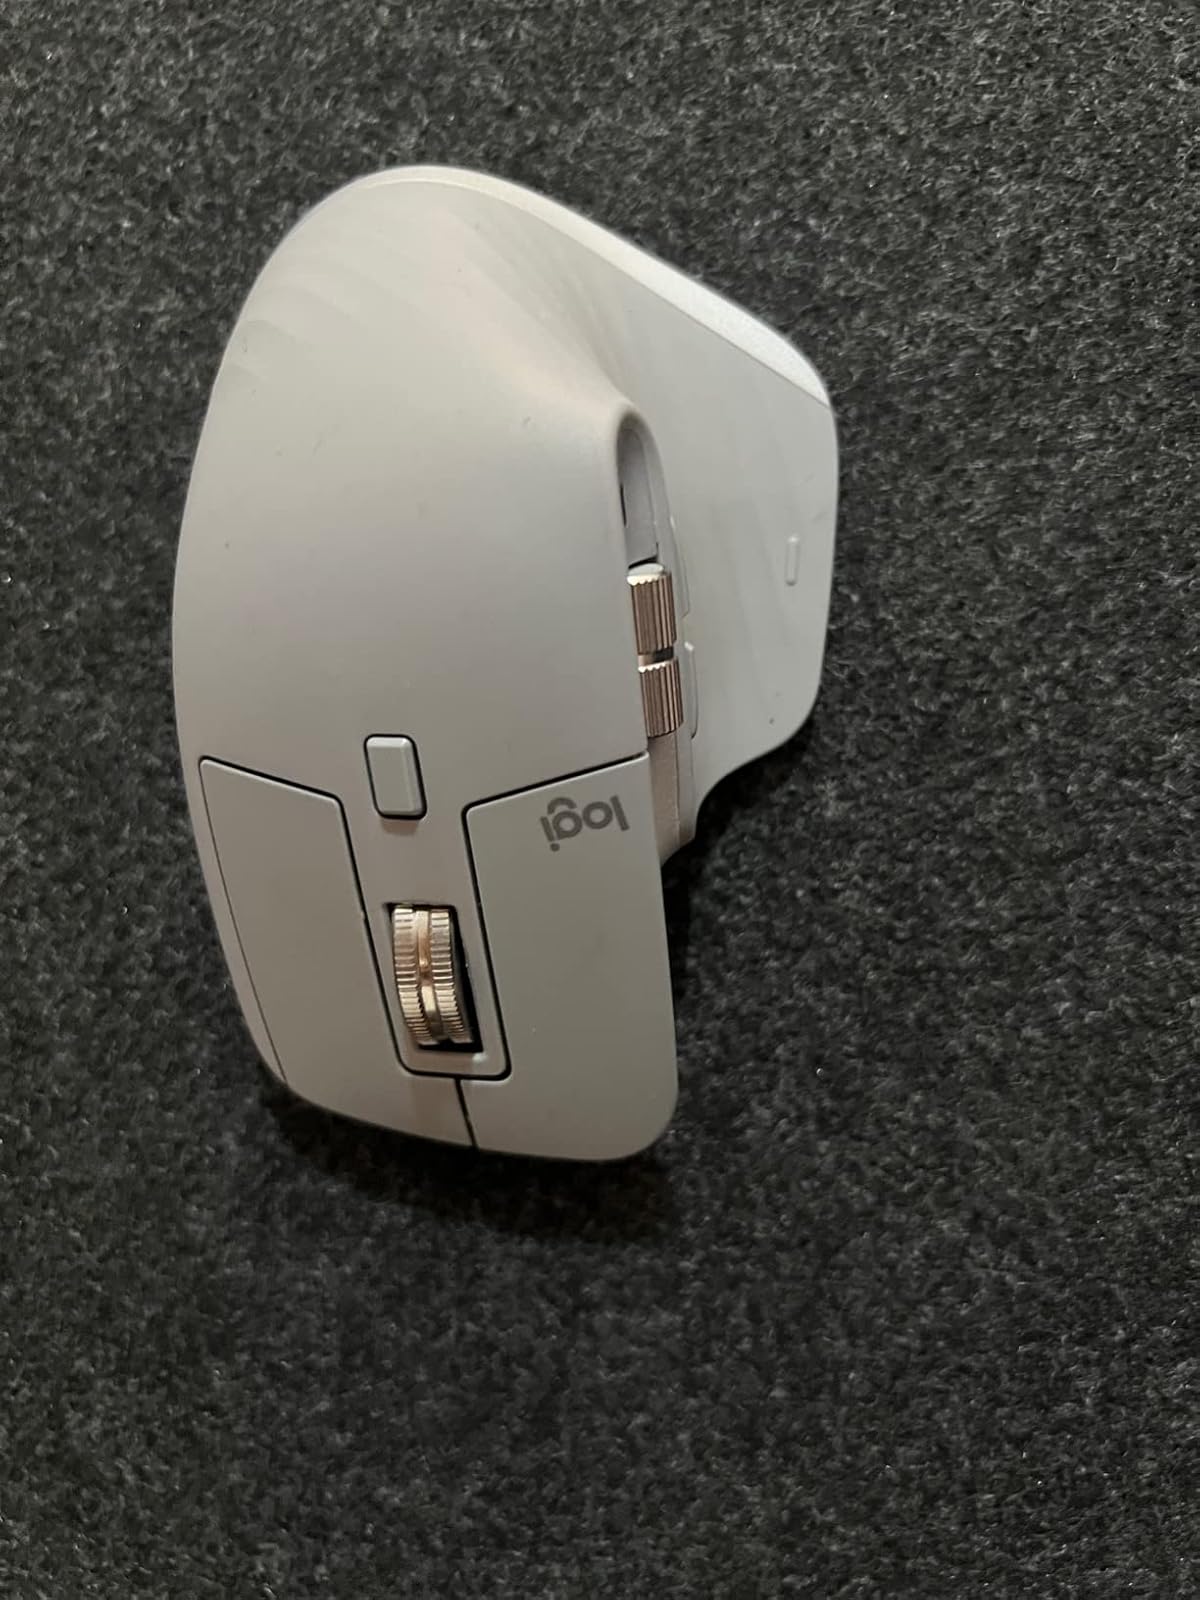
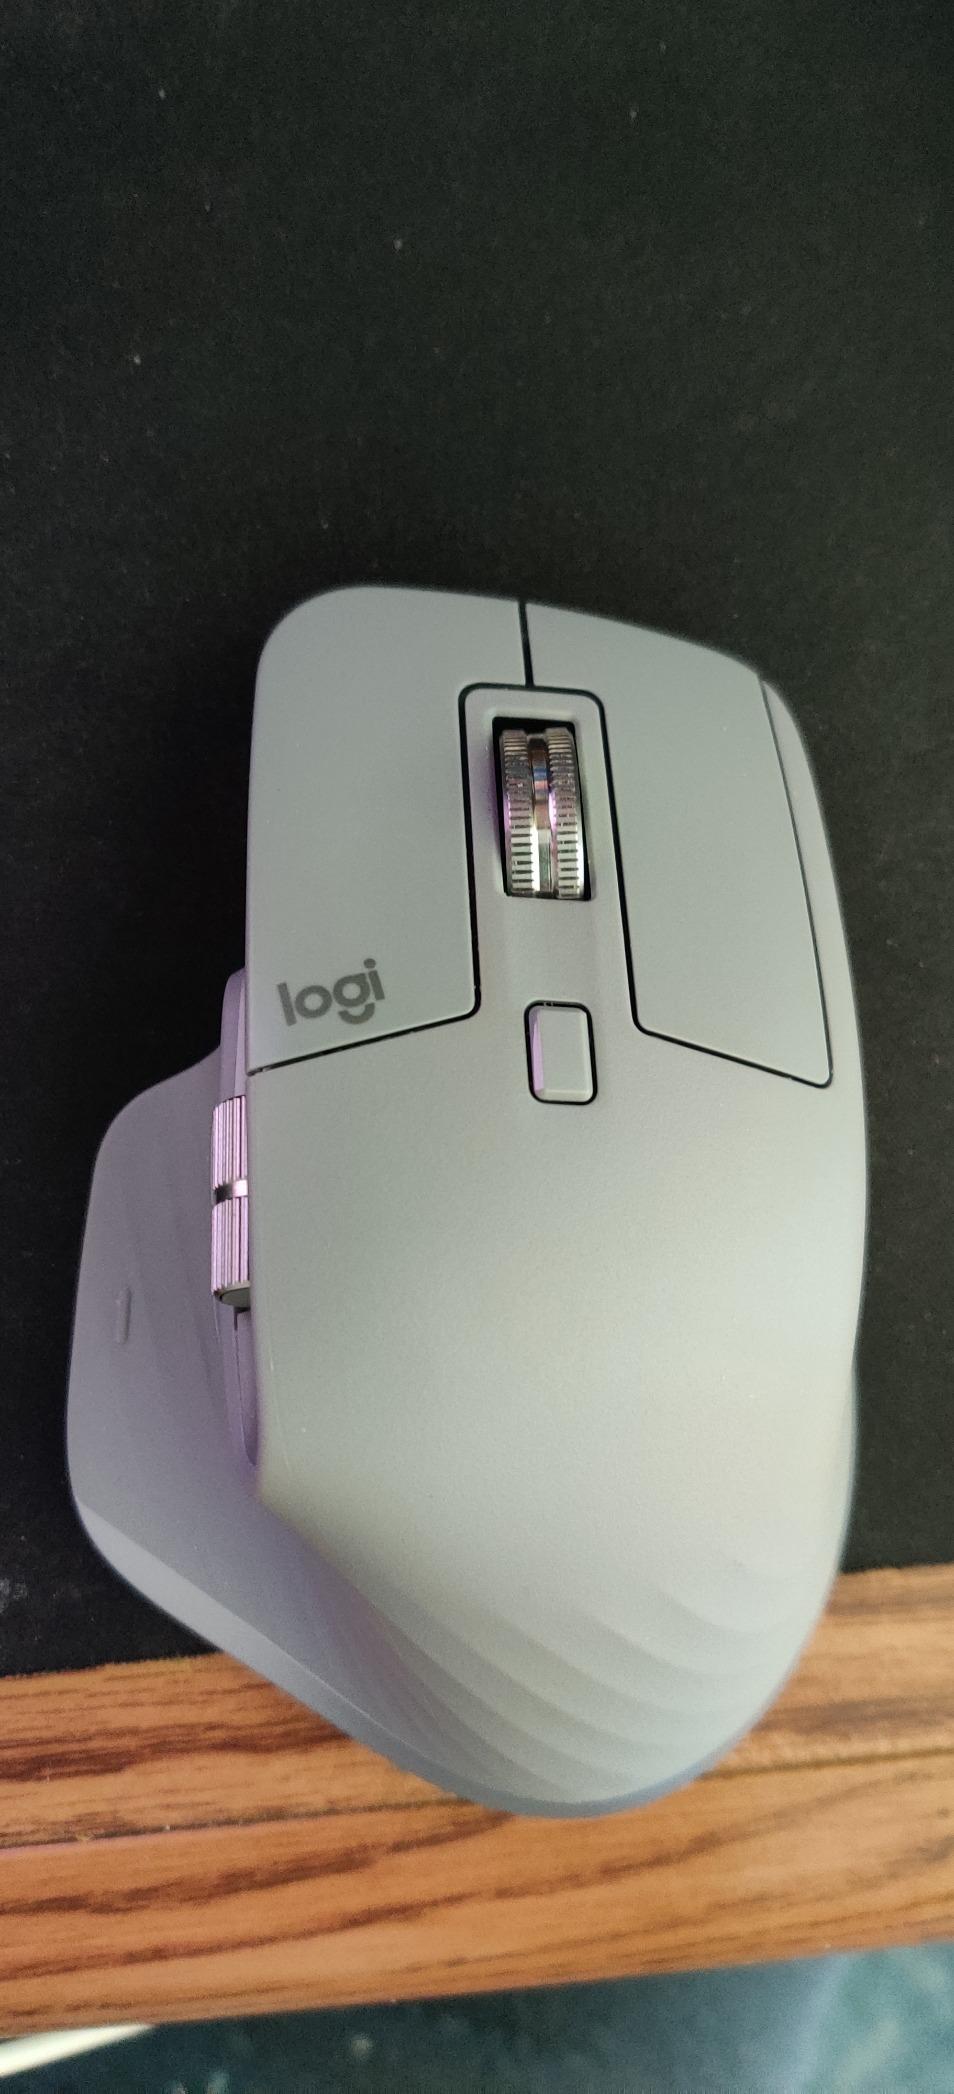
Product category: mouse
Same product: yes